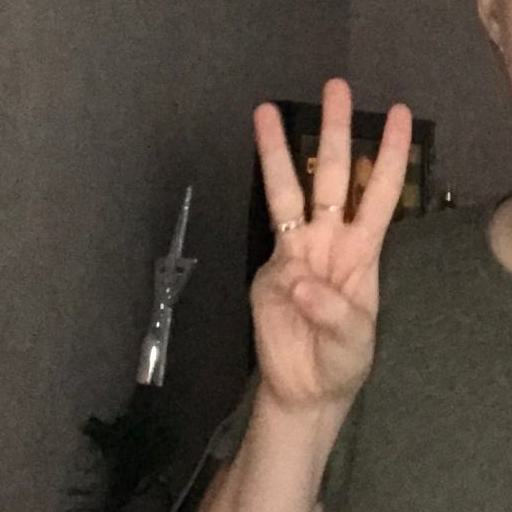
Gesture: three